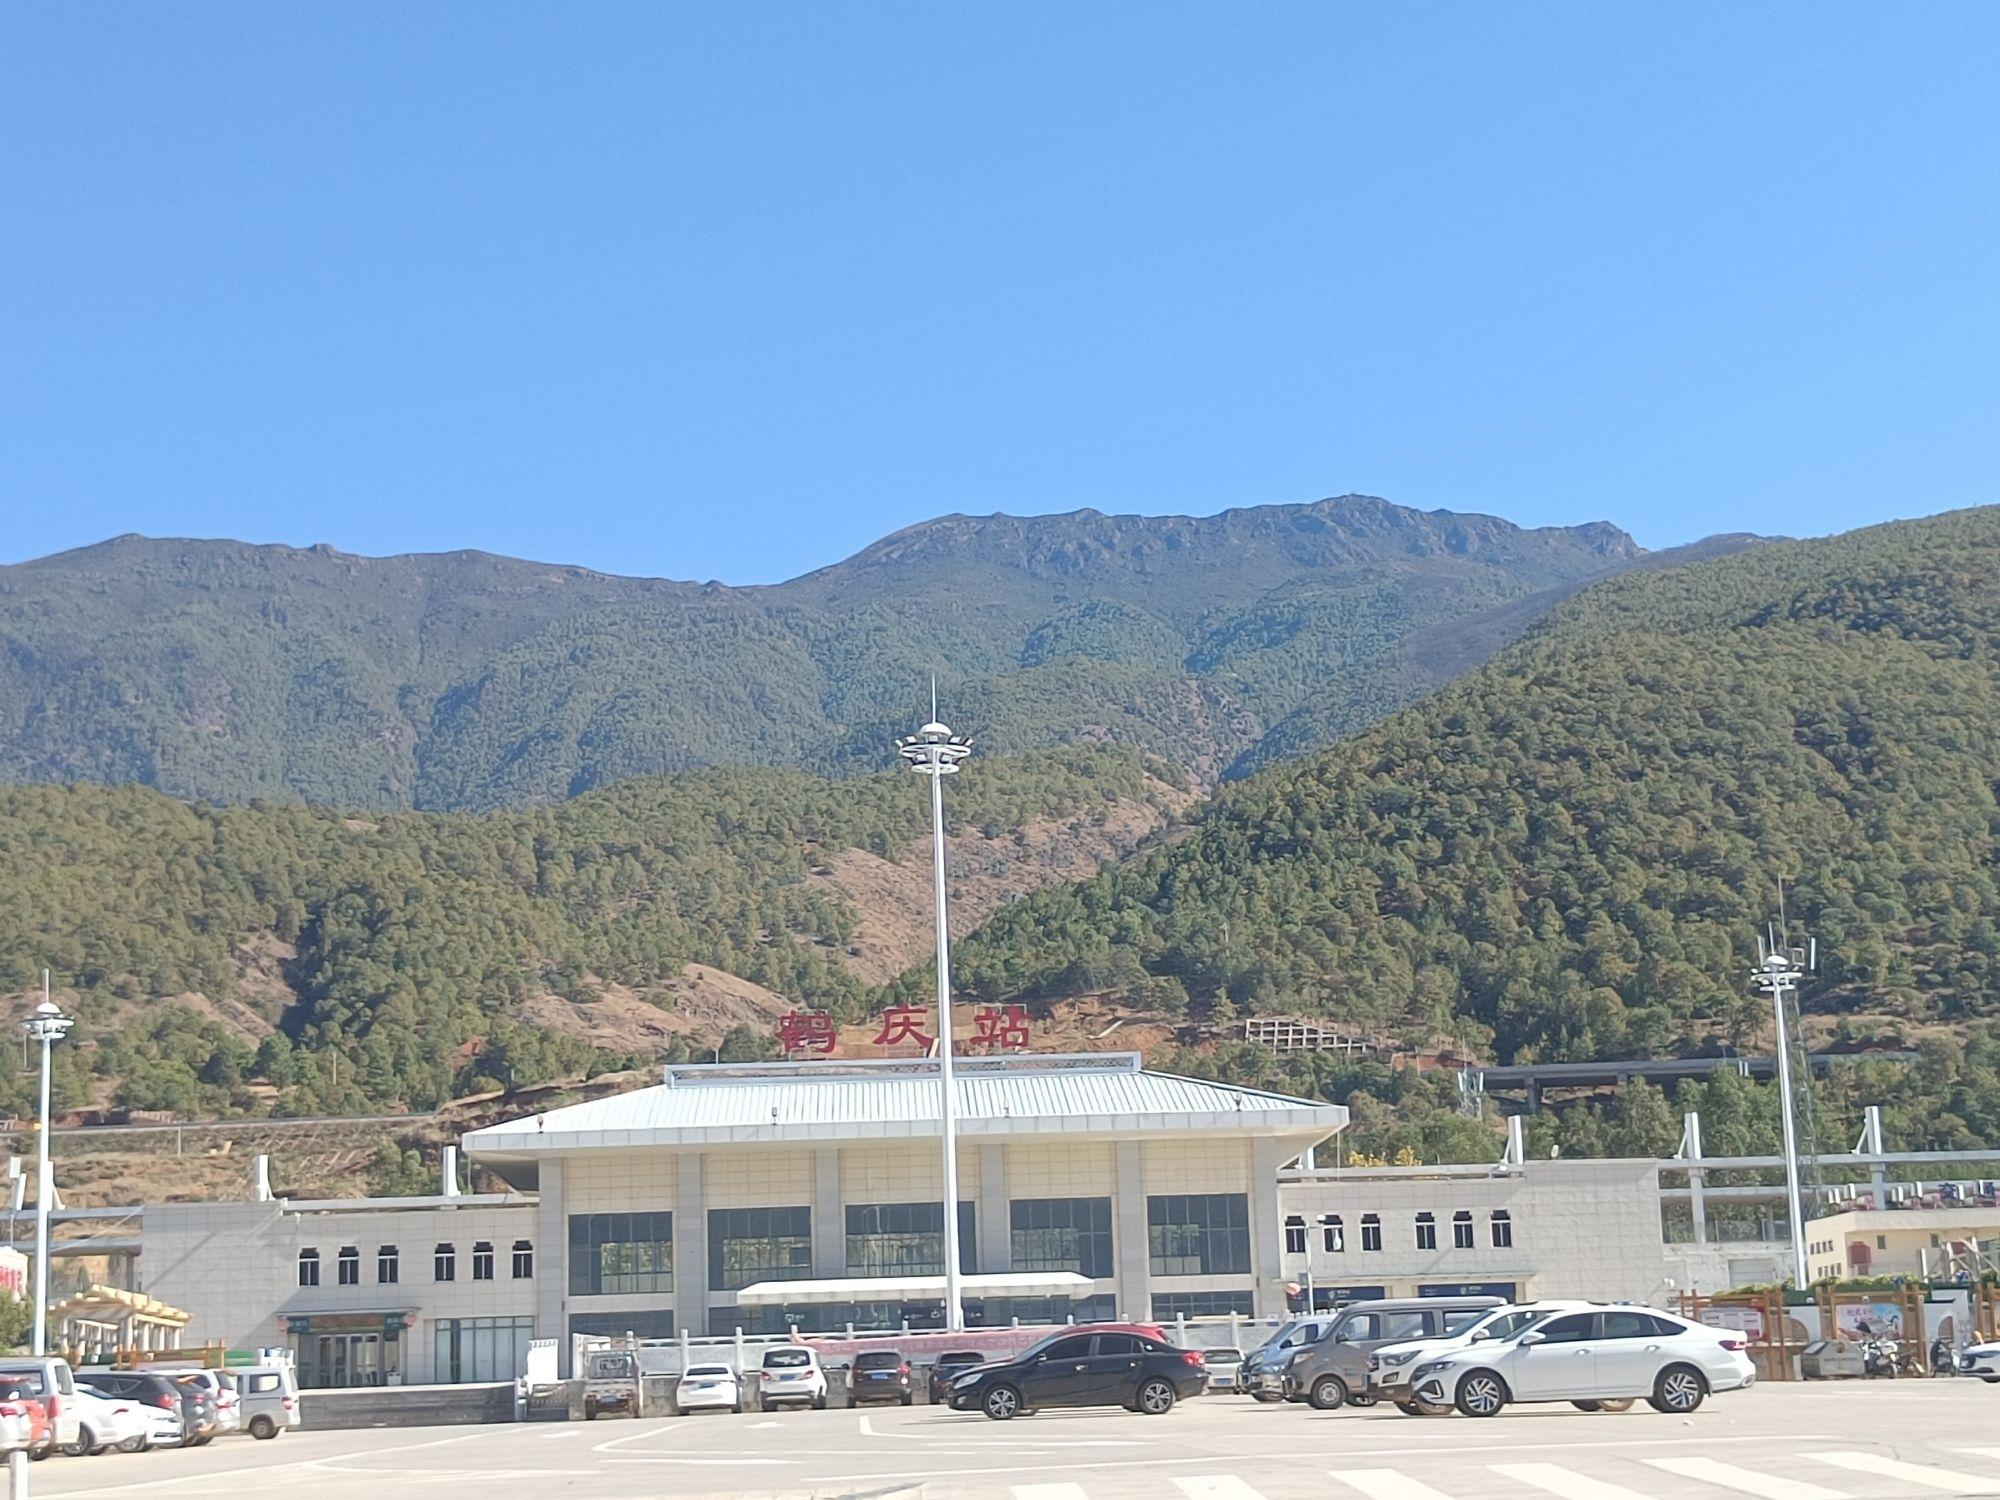
地标名称：鹤庆站
所在城市：大理白族自治州·鹤庆县